Bill Hayward

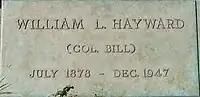
Hayward's grave marker at Rest-Haven Cemetery

Hayward retired from coaching at age 79 in the fall of 1947. He was hospitalized a few months later after being stricken with a heart ailment, and died at Sacred Heart Hospital on December 14, 1947. Hayward was buried at Rest-Haven Cemetery in Eugene.